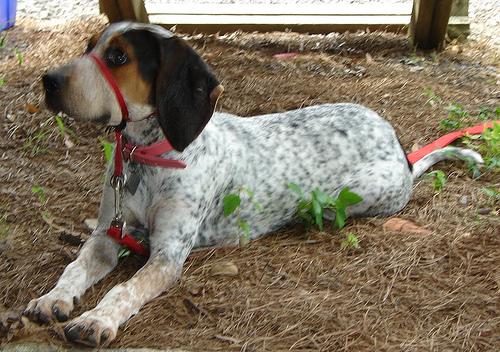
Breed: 217-n000050-bluetick